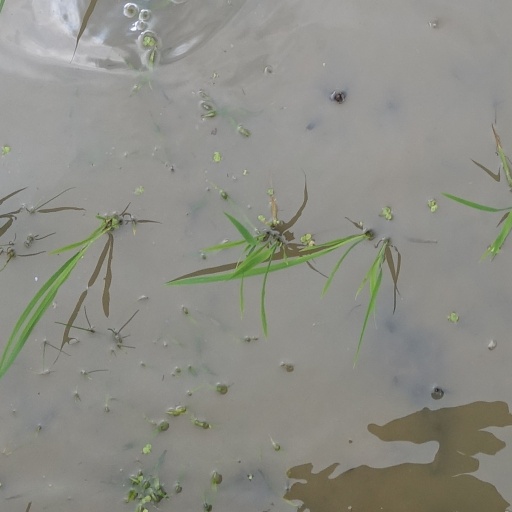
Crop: rice